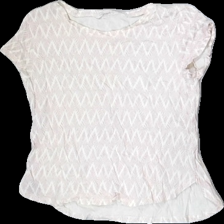
View: front
Type: T-shirt
Category: Ladies
Brand: H&M
Colors: White, Pink
Material: 100%cotton
Pattern: Geometric print
Cut: Regular, C-collar
Season: Summer
Price range: 50-100
Recommended usage: Reuse